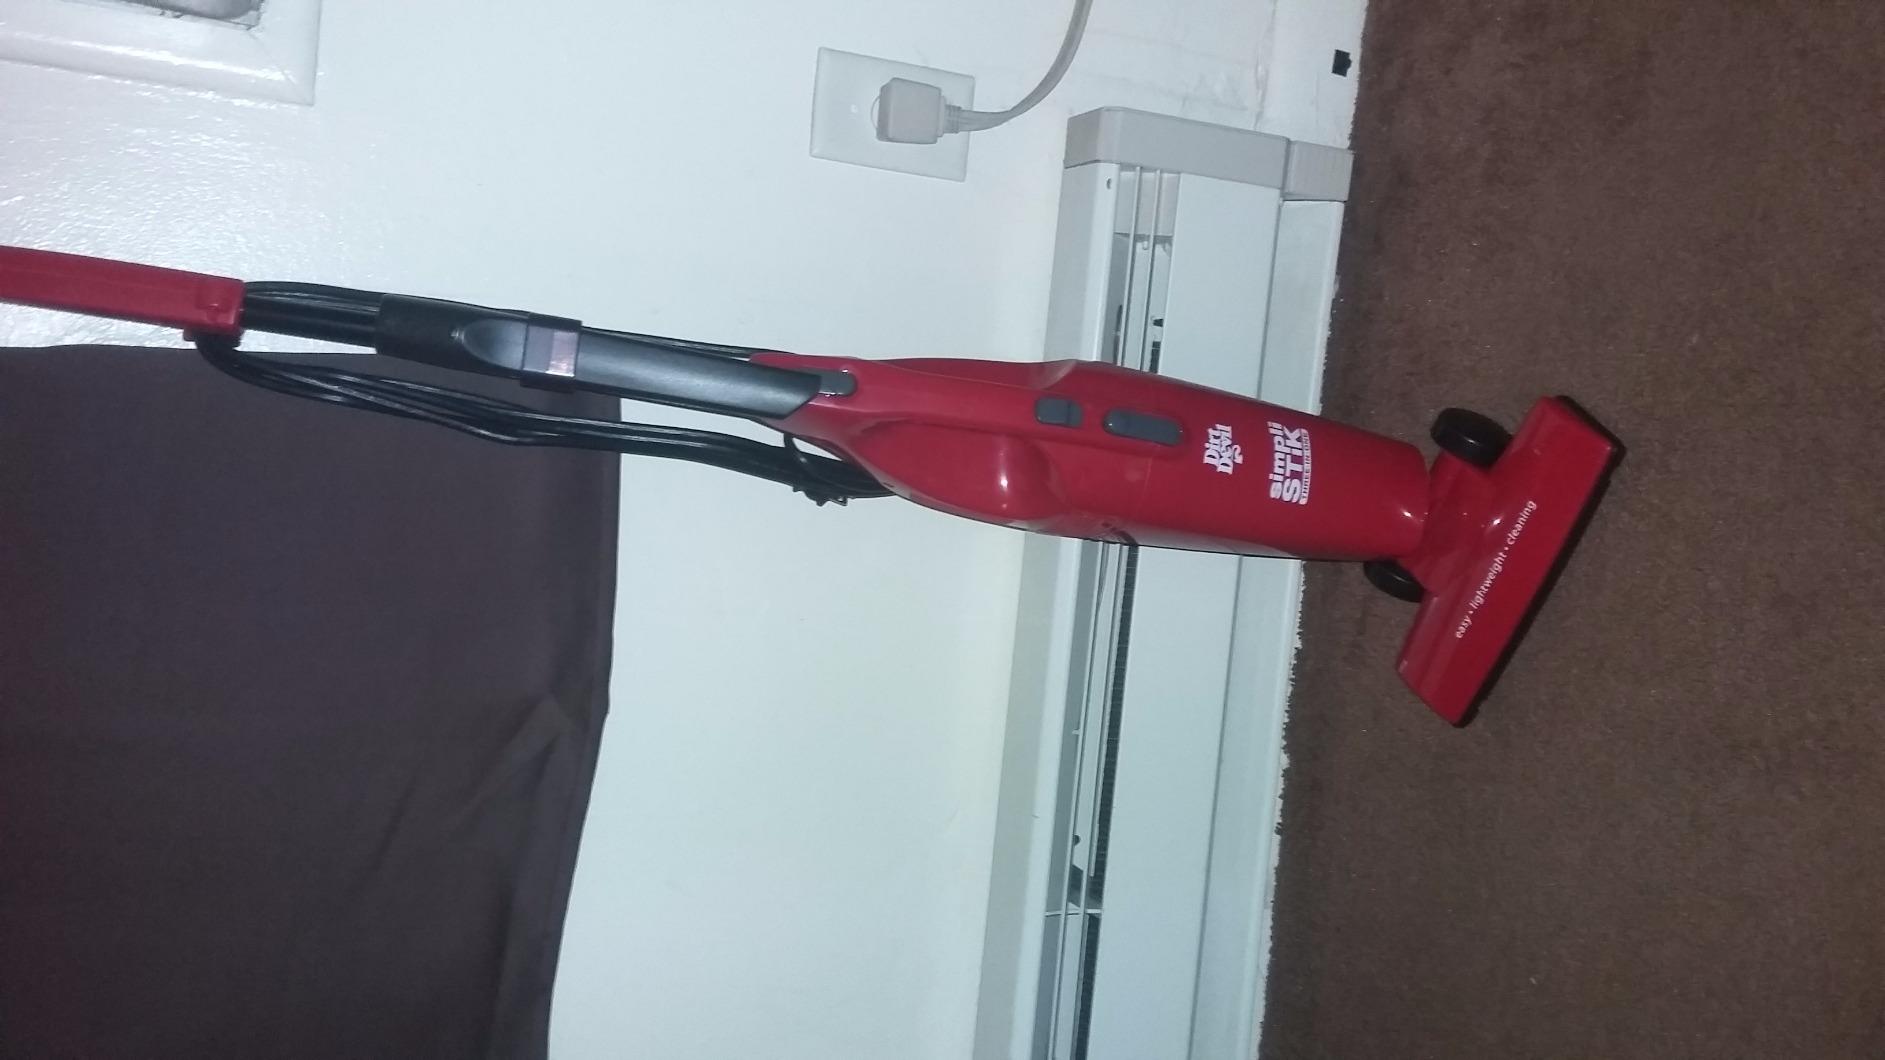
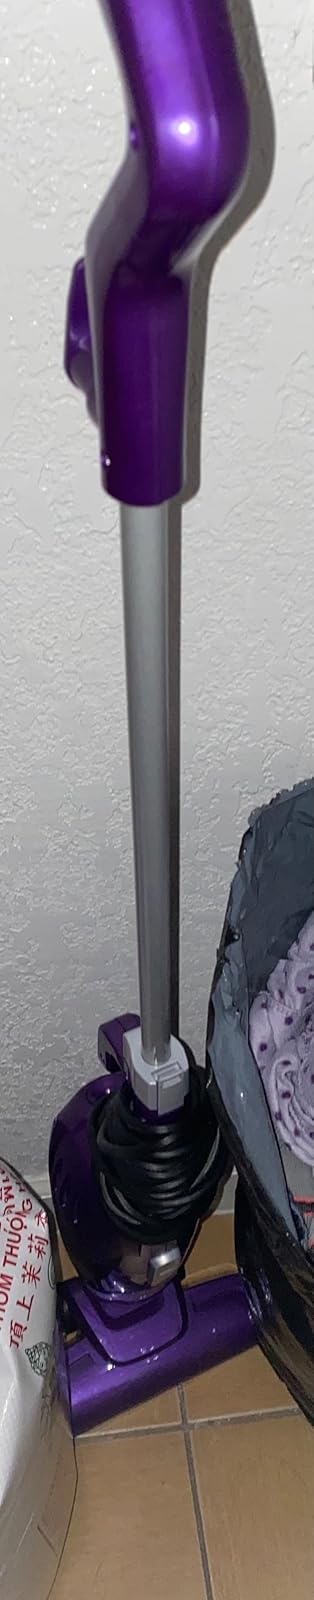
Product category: items_vacuum
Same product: no